Richard E. Nugent

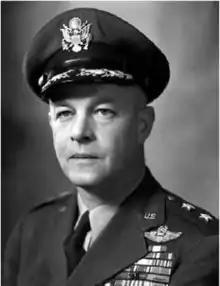

Richard Emmel Nugent (December 12, 1902 – November 5, 1979) was a lieutenant general in the United States Air Force who, among other positions, commanded the XXIX Tactical Air Command supporting the Ninth Army during World War II. His first five years of service as a second lieutenant were spent as a tank officer. In 1929 he transferred to the United States Army Air Corps during its five-year expansion program.